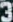
Number: 3